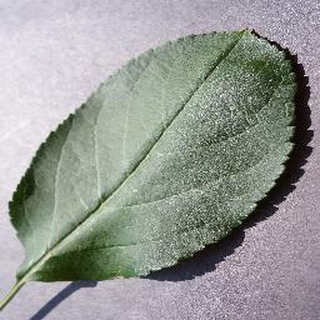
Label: healthy_apple